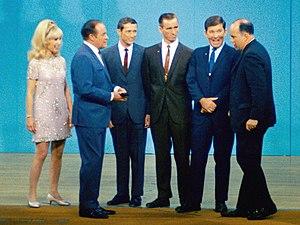
Apollo 7 est une mission spatiale habitée réalisée par la National Aeronautics and Space Administration en octobre 1968. C'est la première mission du programme américain Apollo à transporter un équipage dans l'espace. C'est également le premier vol spatial américain avec des astronautes à bord depuis Gemini 12 en novembre 1966. La mission AS-204, également appelée Apollo 1, était destinée à être le premier vol avec équipage du programme Apollo. Son lancement était prévu pour février 1967, mais un incendie dans la cabine lors d'un test en janvier 1967 provoque la mort de l'équipage. Les vols habités sont alors suspendus pendant 21 mois, le temps d'étudier les causes de l'accident et d'apporter des améliorations à l'engin spatial et aux procédures de sécurité, ainsi que pour réaliser des vols d'essai sans équipage de la fusée Saturn V et du module lunaire Apollo. Apollo 7 accomplit la mission d'Apollo 1 qui consistait à tester le module de commande et de service d'Apollo en orbite terrestre basse.